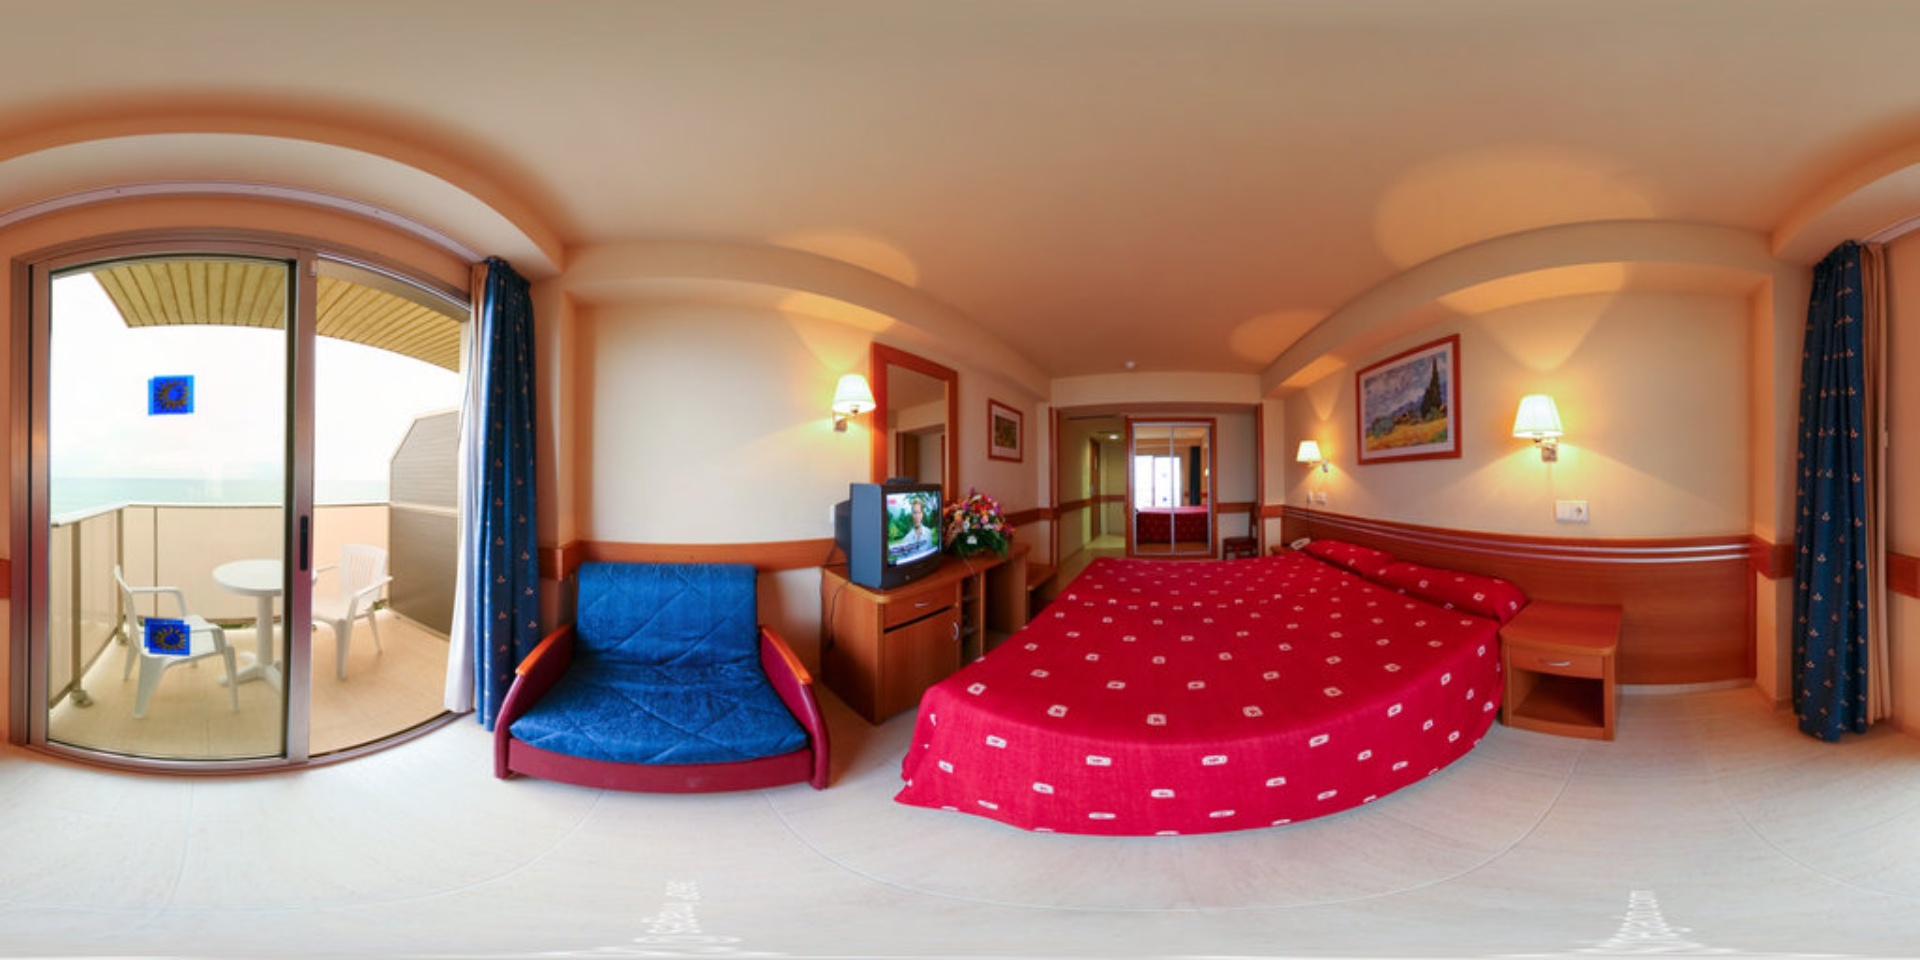
Referred object: the small television on the dresser

Referred object: the blue armchair

Referred object: the bedside table opposite the blue sofa